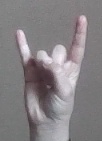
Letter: la